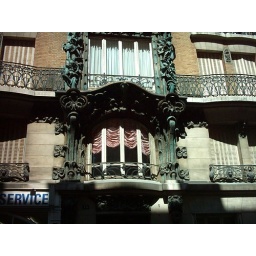
pink ruffles in a green marble whipped cream cake